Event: Nepal Earthquake
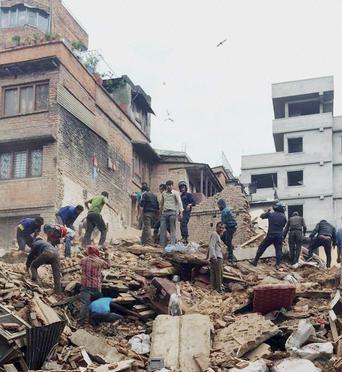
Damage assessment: damage